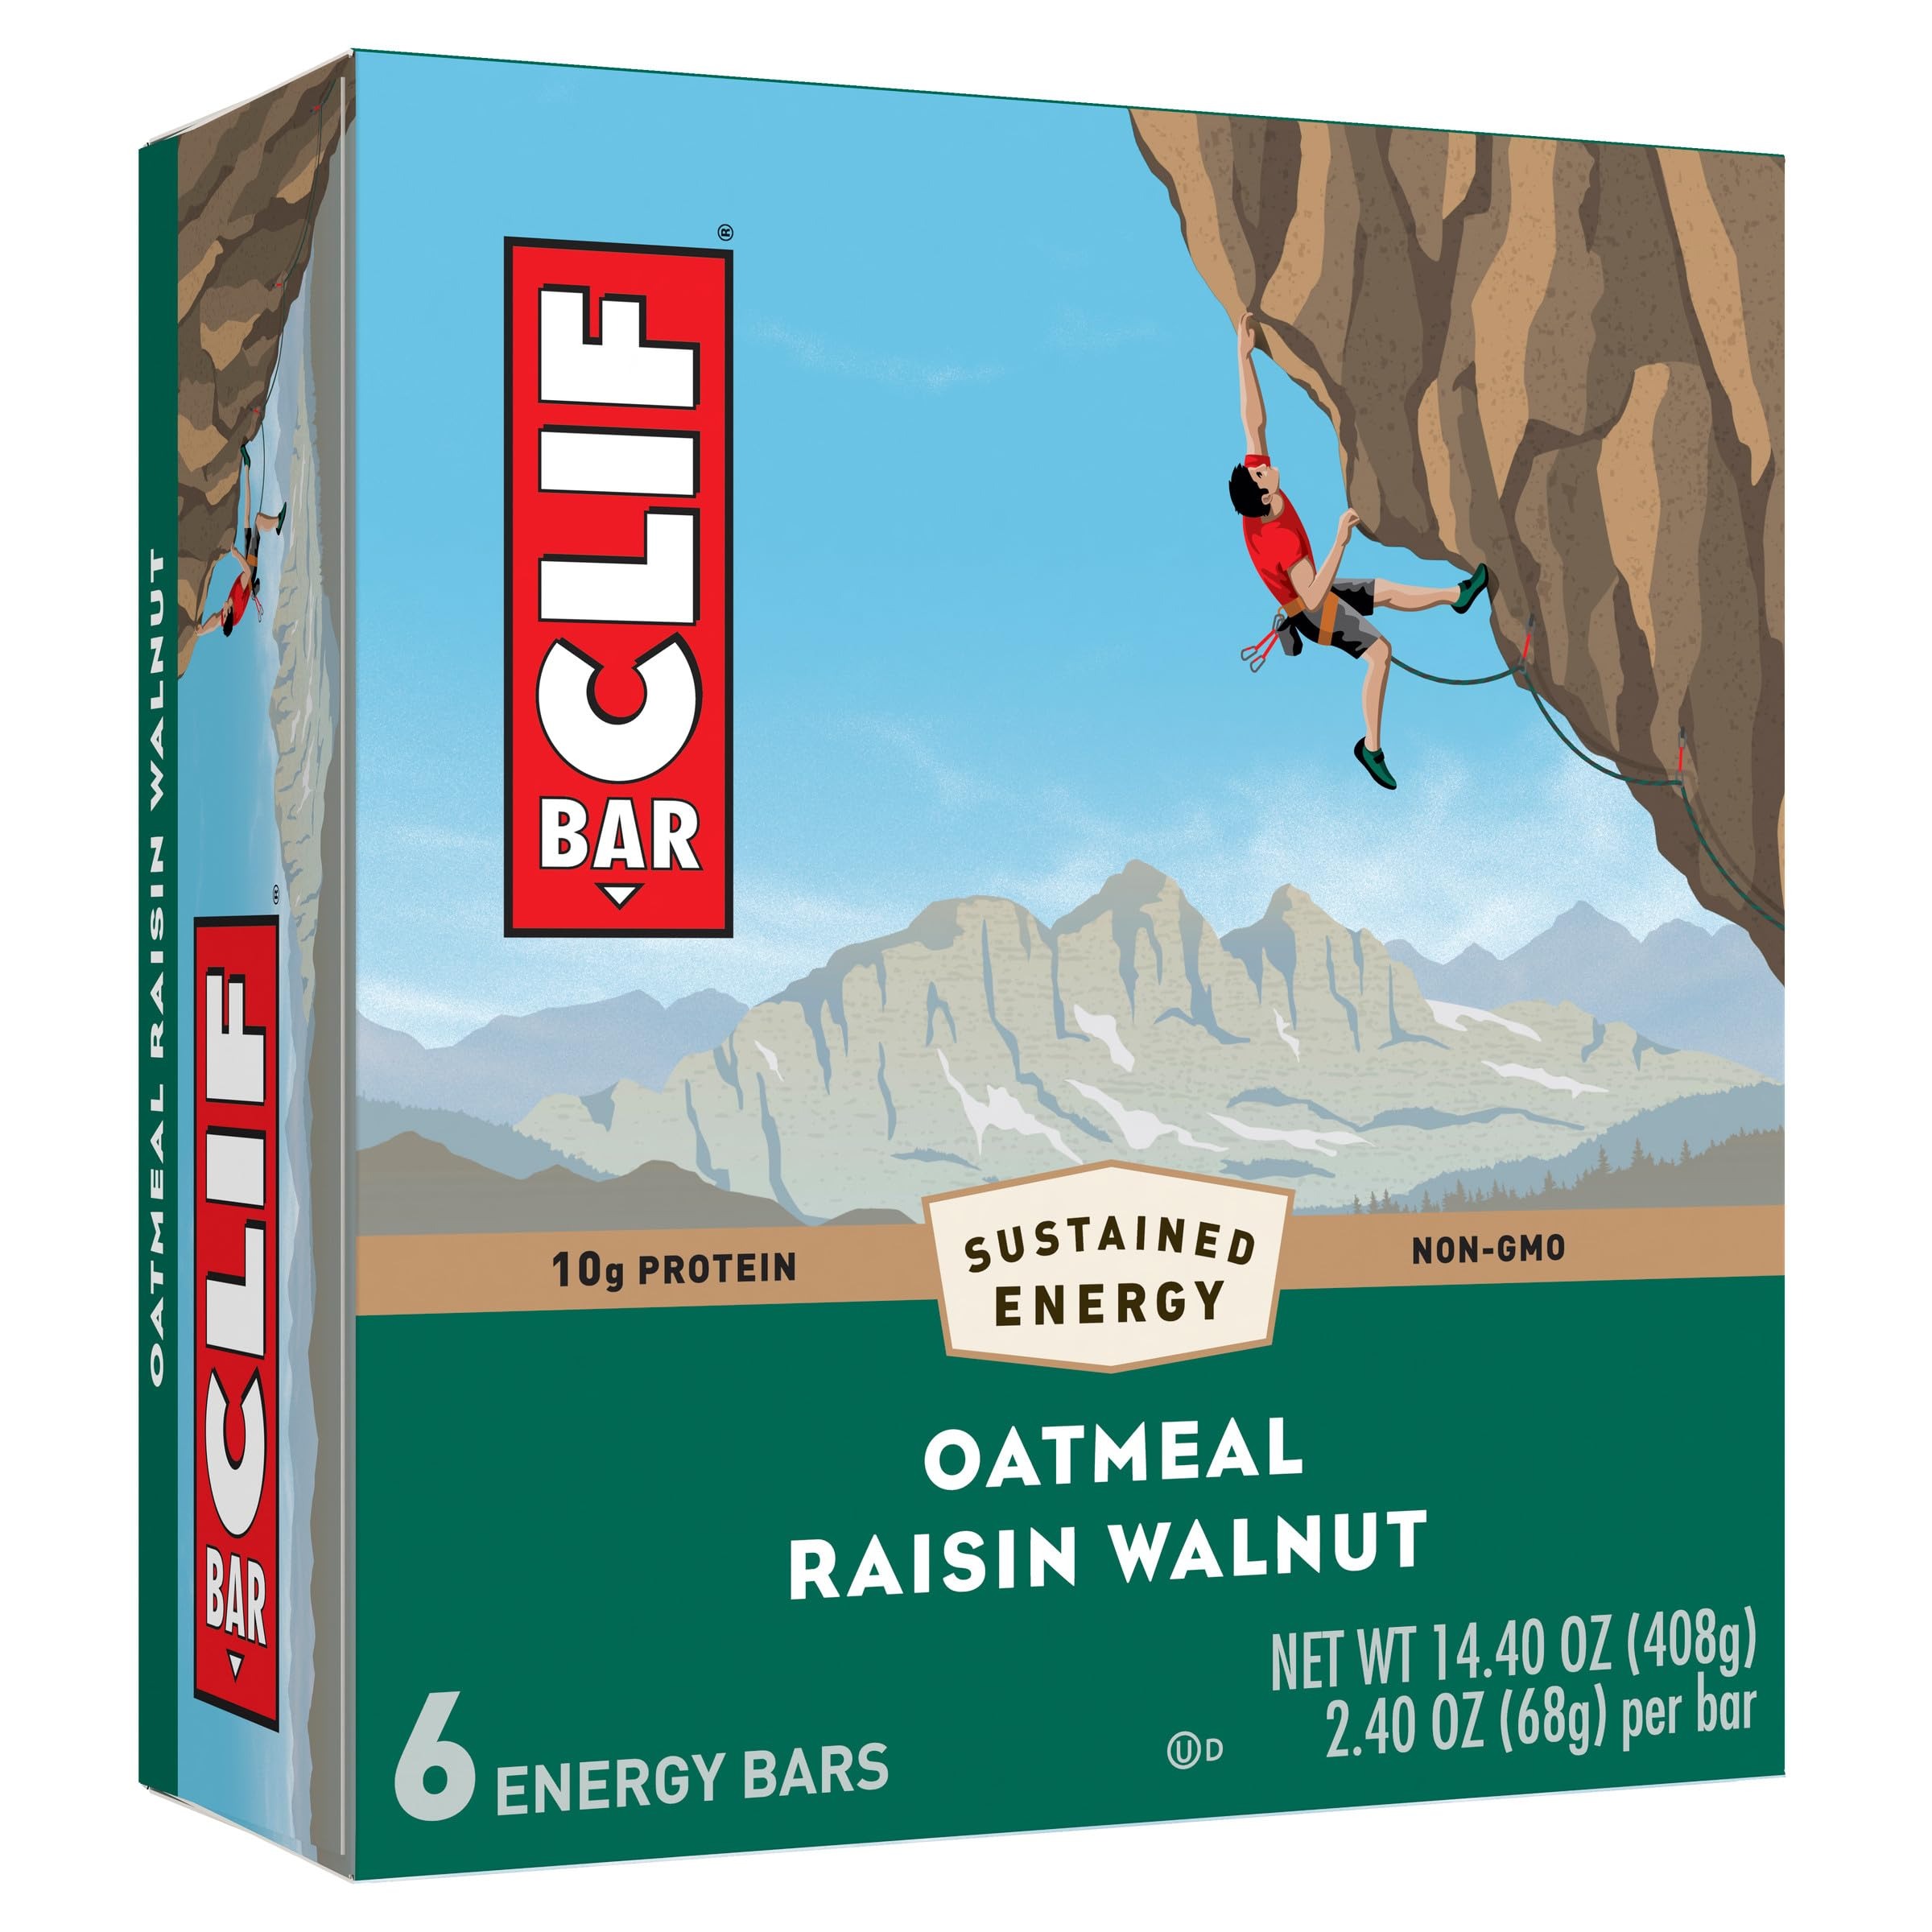
Item Name: CLIF BAR - Oatmeal Raisin Walnut - Made with Organic Oats - Non-GMO - Plant Based - Energy Bars - 2.4 oz. (6 Pack)
Bullet Point 1: WHOLESOME INGREDIENTS: CLIF BAR Energy Bars are non-GMO and are made with whole food, plant-based ingredients like organic rolled oats - keeping your energy up never felt (or tasted) so good
Bullet Point 2: SUSTAINED ENERGY: CLIF BAR is The Ultimate Energy Bar, purposefully crafted with a mix of protein, fat, and carbohydrates to sustain active bodies before and during long, moderate-intensity activity
Bullet Point 3: OATMEAL RAISIN GOODNESS: Deliciously made with plump raisins, sweet cinnamon, and crunchy walnuts for home-baked cookie flavor (packaging may vary)
Bullet Point 4: CRAFTED WITH PURPOSE: Made using 100% renewable energy* in zero waste certified bakeries with climate neutral business operations as part of our mission to help support a more sustainable food system
Bullet Point 5: ON-THE-GO ENERGY: Whether you need sustained energy for hiking, climbing, skiing, or a long bike ride, CLIF BAR delivers wholesome, delicious energy that’s all wrapped up and ready to go
Value: 14.4
Unit: Ounce

Price: 8.03